Lorenzo Giordano

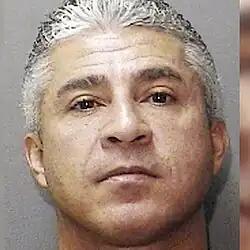
Lorenzo Giordano

Giordano was a member of a Rizzuto family crew who reported to Francesco Arcadi. Alongside Francesco Del Balso, Giordano was a member of the "Young Turk" faction of the younger, more aggressive Mafiosi. The Canadian journalists André Cédilot and André Noël wrote: "Arcadi's crew answered to the Rizzuto clan, but most of its young member lacked the judgment of old-school mobsters like Vito's father, Nicolò, and Paolo Renda. Aggressive, impulsive, they seemed not to care about the consequences of their actions". Giordano's favorite meeting place was the Bar Laennec in Laval. Like Arcadi, Giordano often associated with Gregory Woolley, the boss of both the Syndicate street gang and the Hells Angels puppet gang, the Rockers Motorcycle Club. Giordano's usual partner was Del Balso whom he usually met at the Bar Laennec. Giordano's nickname of "the Skunk" related to the fact that his hair was black except for a white streak in the middle.